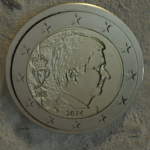
Coin value: 2euro
Country: be
Edition: 2014ph